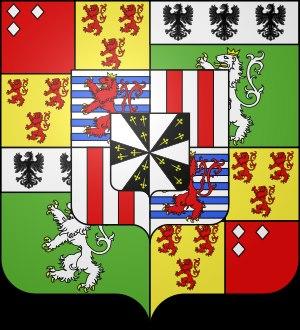
La Maison d'Enghien est une famille féodale éteinte originaire du duché de Brabant et dont l'origine remonte au XIᵉ siècle.